Mosagallu

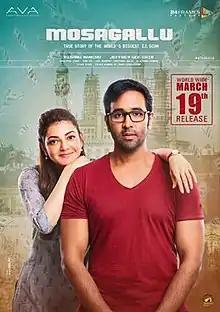
Theatrical release poster

Mosagallu is a 2021 Indian Telugu-language Techno-thriller film directed by Jeffrey Gee Chin, and written and produced by Vishnu Manchu under the banner of AVA Entertainment and 24 Frames Factory. The film is based on the true events of a large-scale technical support scam and features an ensemble cast that includes Vishnu Manchu, Kajal Aggarwal, Suniel Shetty, Ruhi Singh, Navdeep, and Naveen Chandra.